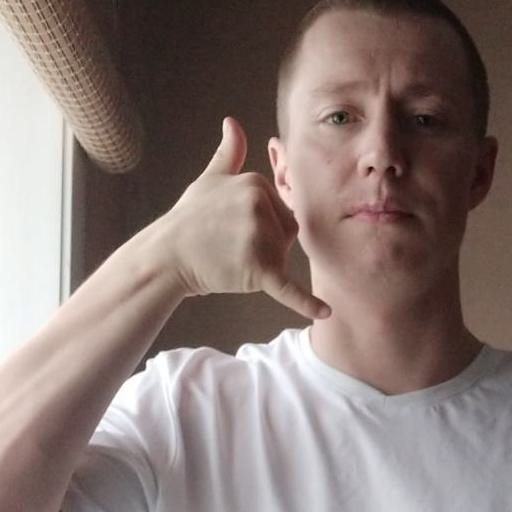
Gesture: call